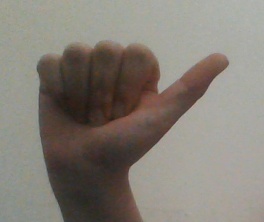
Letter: dhad